Damien Moyal

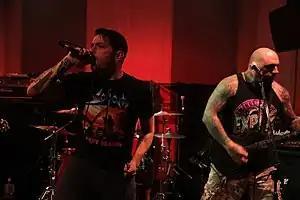
On Bodies performing at Nishi-Ogikubo Flat in Tokyo, Japan on March 5, 2015. From left to right: Moyal and Richard Thurston.

In December 2016, Moyal rebuilt the band with former Child Bite drummer Benjamin Moore, former Earthmover guitarist Andrew Dempz, and bass guitarist Laura Jane Leonard. In 2017, the band was signed to California-based record label Mind Over Matter Records, releasing in September of that same year a 7-inch vinyl single of two new songs: "Curious Thing" and a cover of Killing Joke's "Primitive". Damien Done follow-up with "Charm Offensive", the band's first full-length album, released on 12-inch vinyl by Mind Over Matter Records in March 2018. The album was released on 12-inch vinyl in Europe by Belgian record label Hypertension Records, and promoted through a nine-date European tour in August 2018. The band kicked-off their European tour by playing at Ieperfest in Ypres, Belgium, followed by shows in Germany, Czech Republic, Hungary, Austria and England.